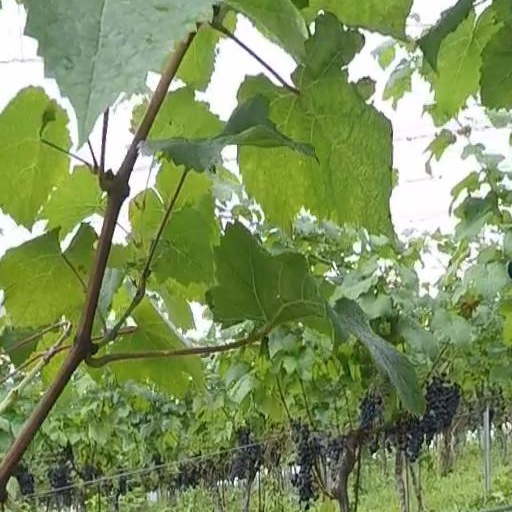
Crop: grape